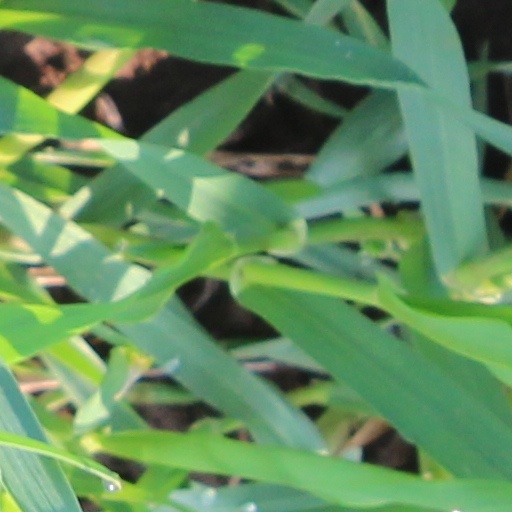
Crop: wheat